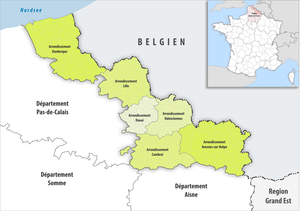
Le département du Nord comprend six arrondissements.